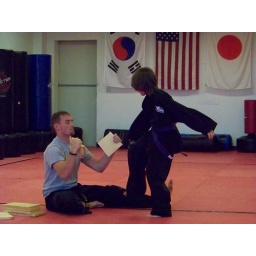
September 28thmy son was testing for his red belt in Karate